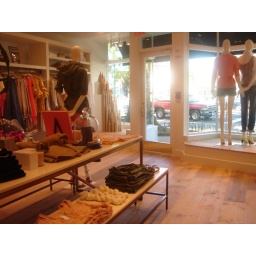
Main floor women's, yes that's an ice cream cone sand castle in the window.